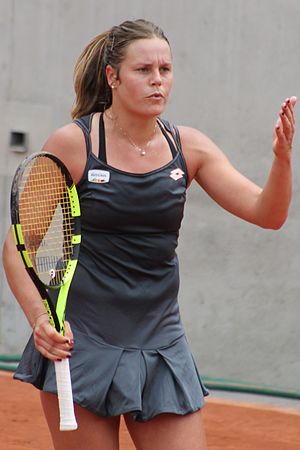
Karin Knapp
Karin Knapp er en professionel tennisspiller fra Italien.